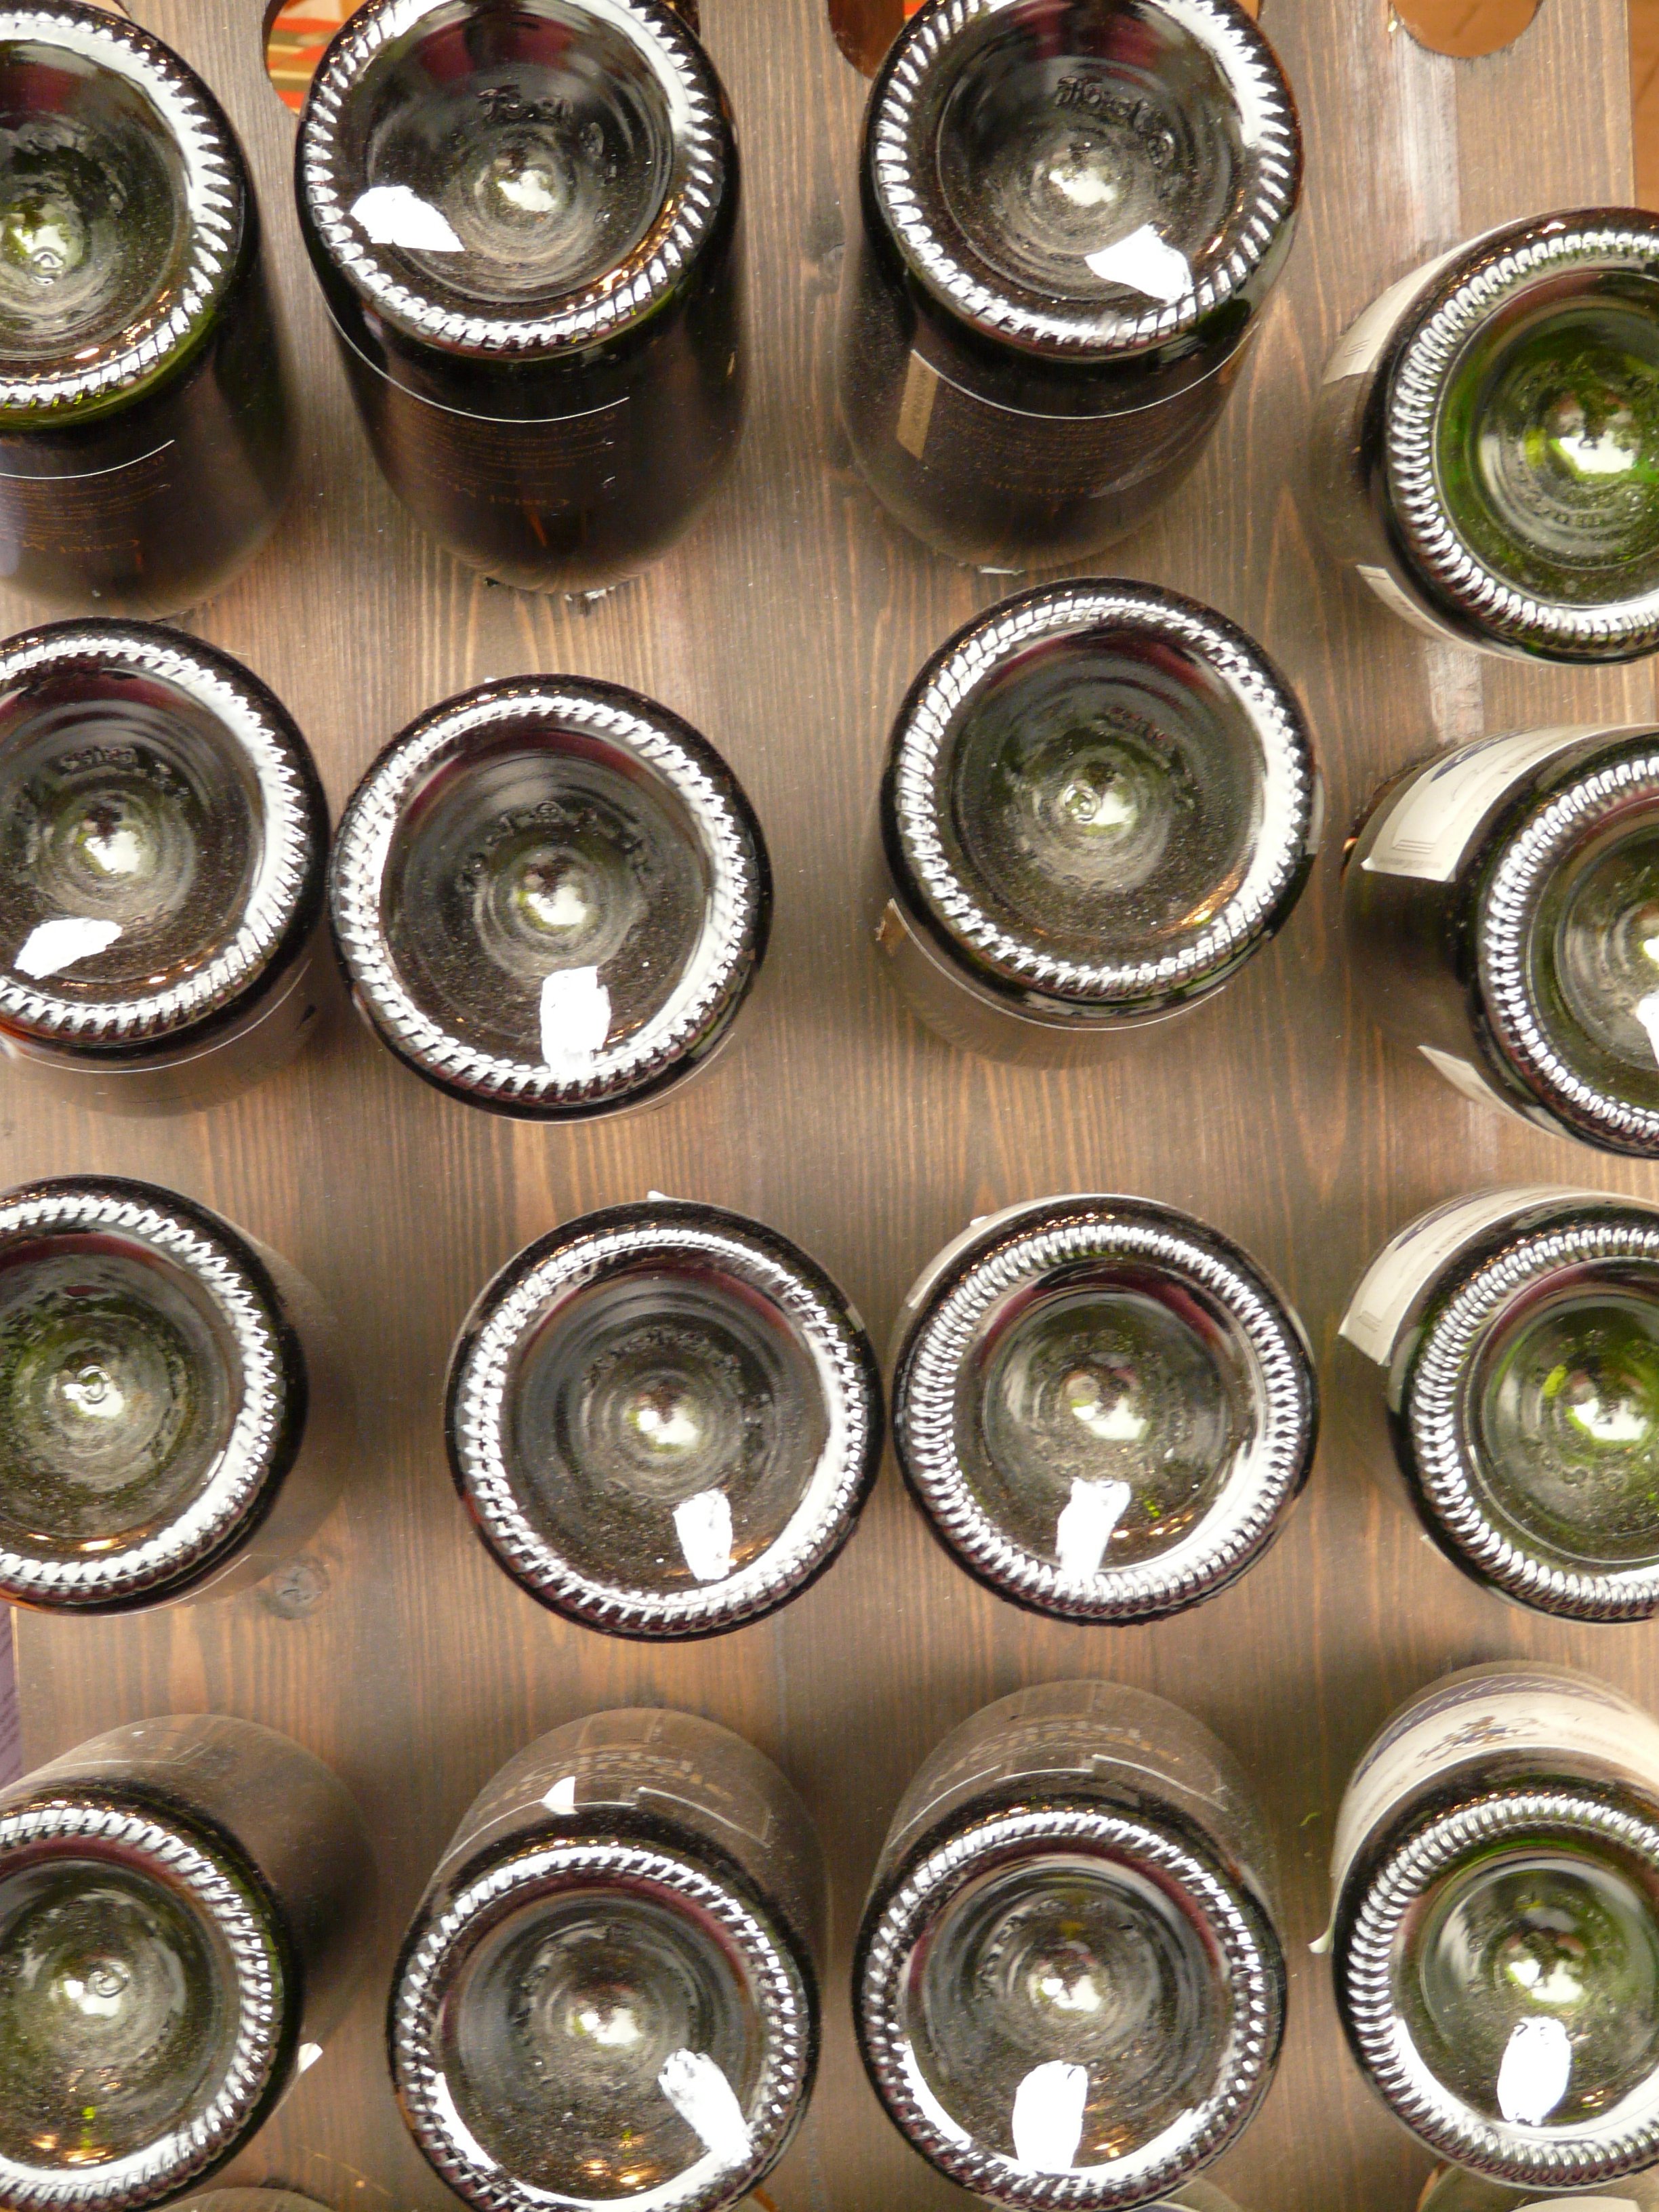
wine, wheel, food, baking, dessert, cake, icing, bottles, eye, wines, bottom of the bottle